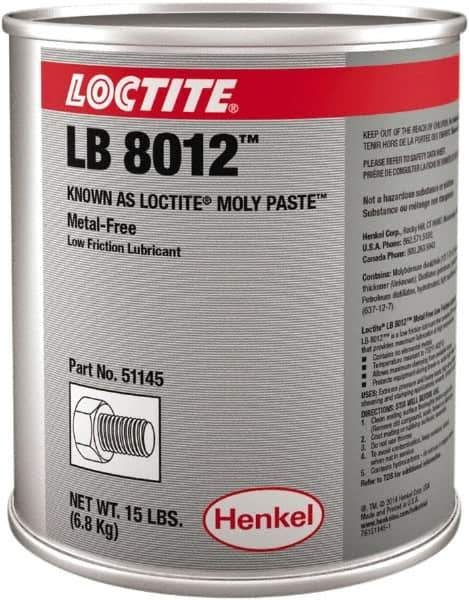
Loctite - 15 Lb Can General Purpose Anti-Seize Lubricant - Molybdenum Disulfide, 750°F, Black
Brand: Loctite
Item #: 08997884 Brand: Loctite Model #: 226801 Exact Tooling IR#: 04 Features and Benefits General purpose lubricants are engineered for consistency and have a medium viscosity. They are long lasting, provide a high performance and are used for a wide range of applications. Product Specifications Type General Purpose Container Size Range 1 Gal. - 4.9 Gal. Container Size 15 Lb Composition Molybdenum Disulfide Maximum Temperature (F) 750.00 Container Type Can Color Black PSC Code 9150
Category: Hardware > Building Consumables > Lubricants > Grease